Argynnis childreni

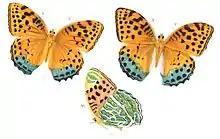

Argynnis childreni, the large silverstripe, is a species of nymphalid butterfly. It was first described by George Robert Gray in 1831. Also known as the Himalayan fritillary, it is found in mountainous areas, from northeastern India into China. Its wingspan is . The forewings are predominantly orange with black spots, while the hindwings are brown with a blue margin, with many white stripes.